Ulf Lundkvist

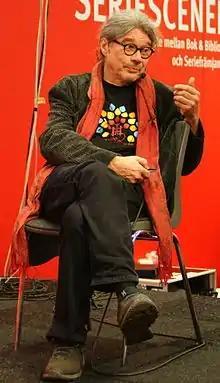
Ulf Lundkvist

Ulf Lundkvist (born 1952) is a Swedish comic creator, illustrator, and painter. A nostalgia buff in love with the 1940s, 1950s, and 1960s, Lundkvist depicts the "old Sweden" with humor and affection, small towns and countryside and anachronistic places where time seems to stand still.